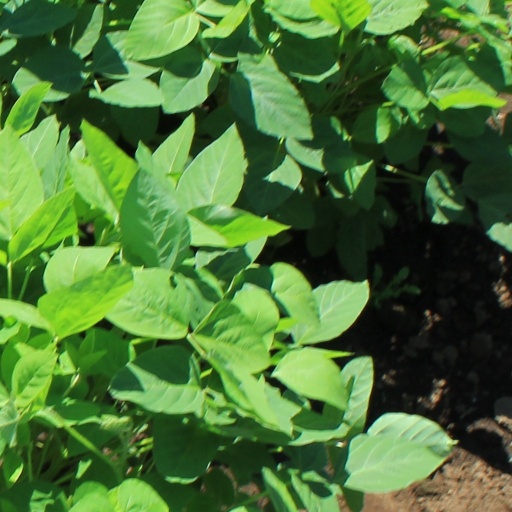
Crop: soybean